Super Bowl XLI

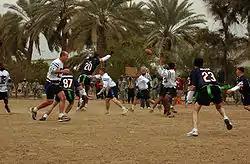
"The Baghdad Bowl" flag football game played in Iraq

The game was televised in the United States by CBS in high-definition.